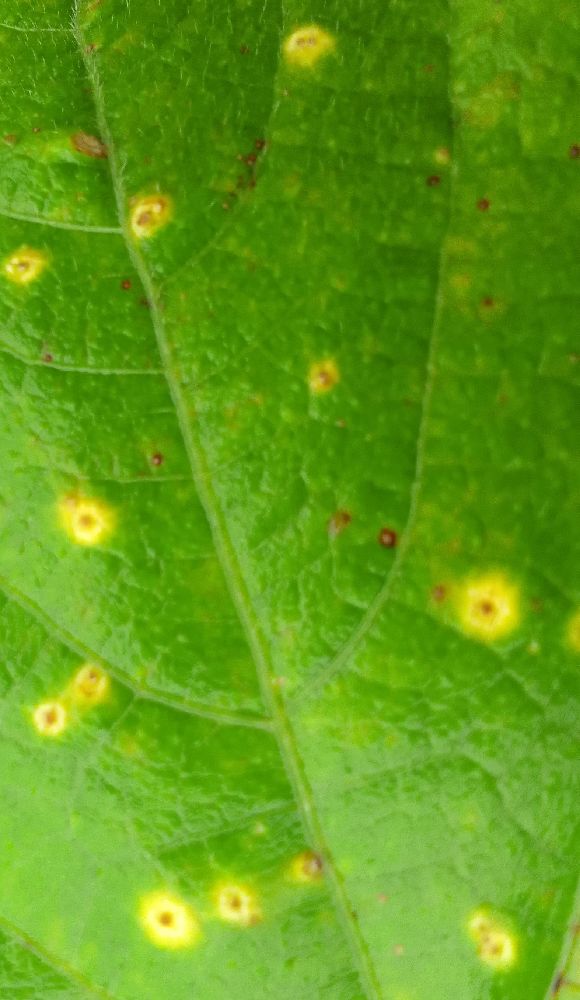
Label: rust